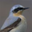
Label: bird